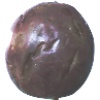
Label: passion_fruit